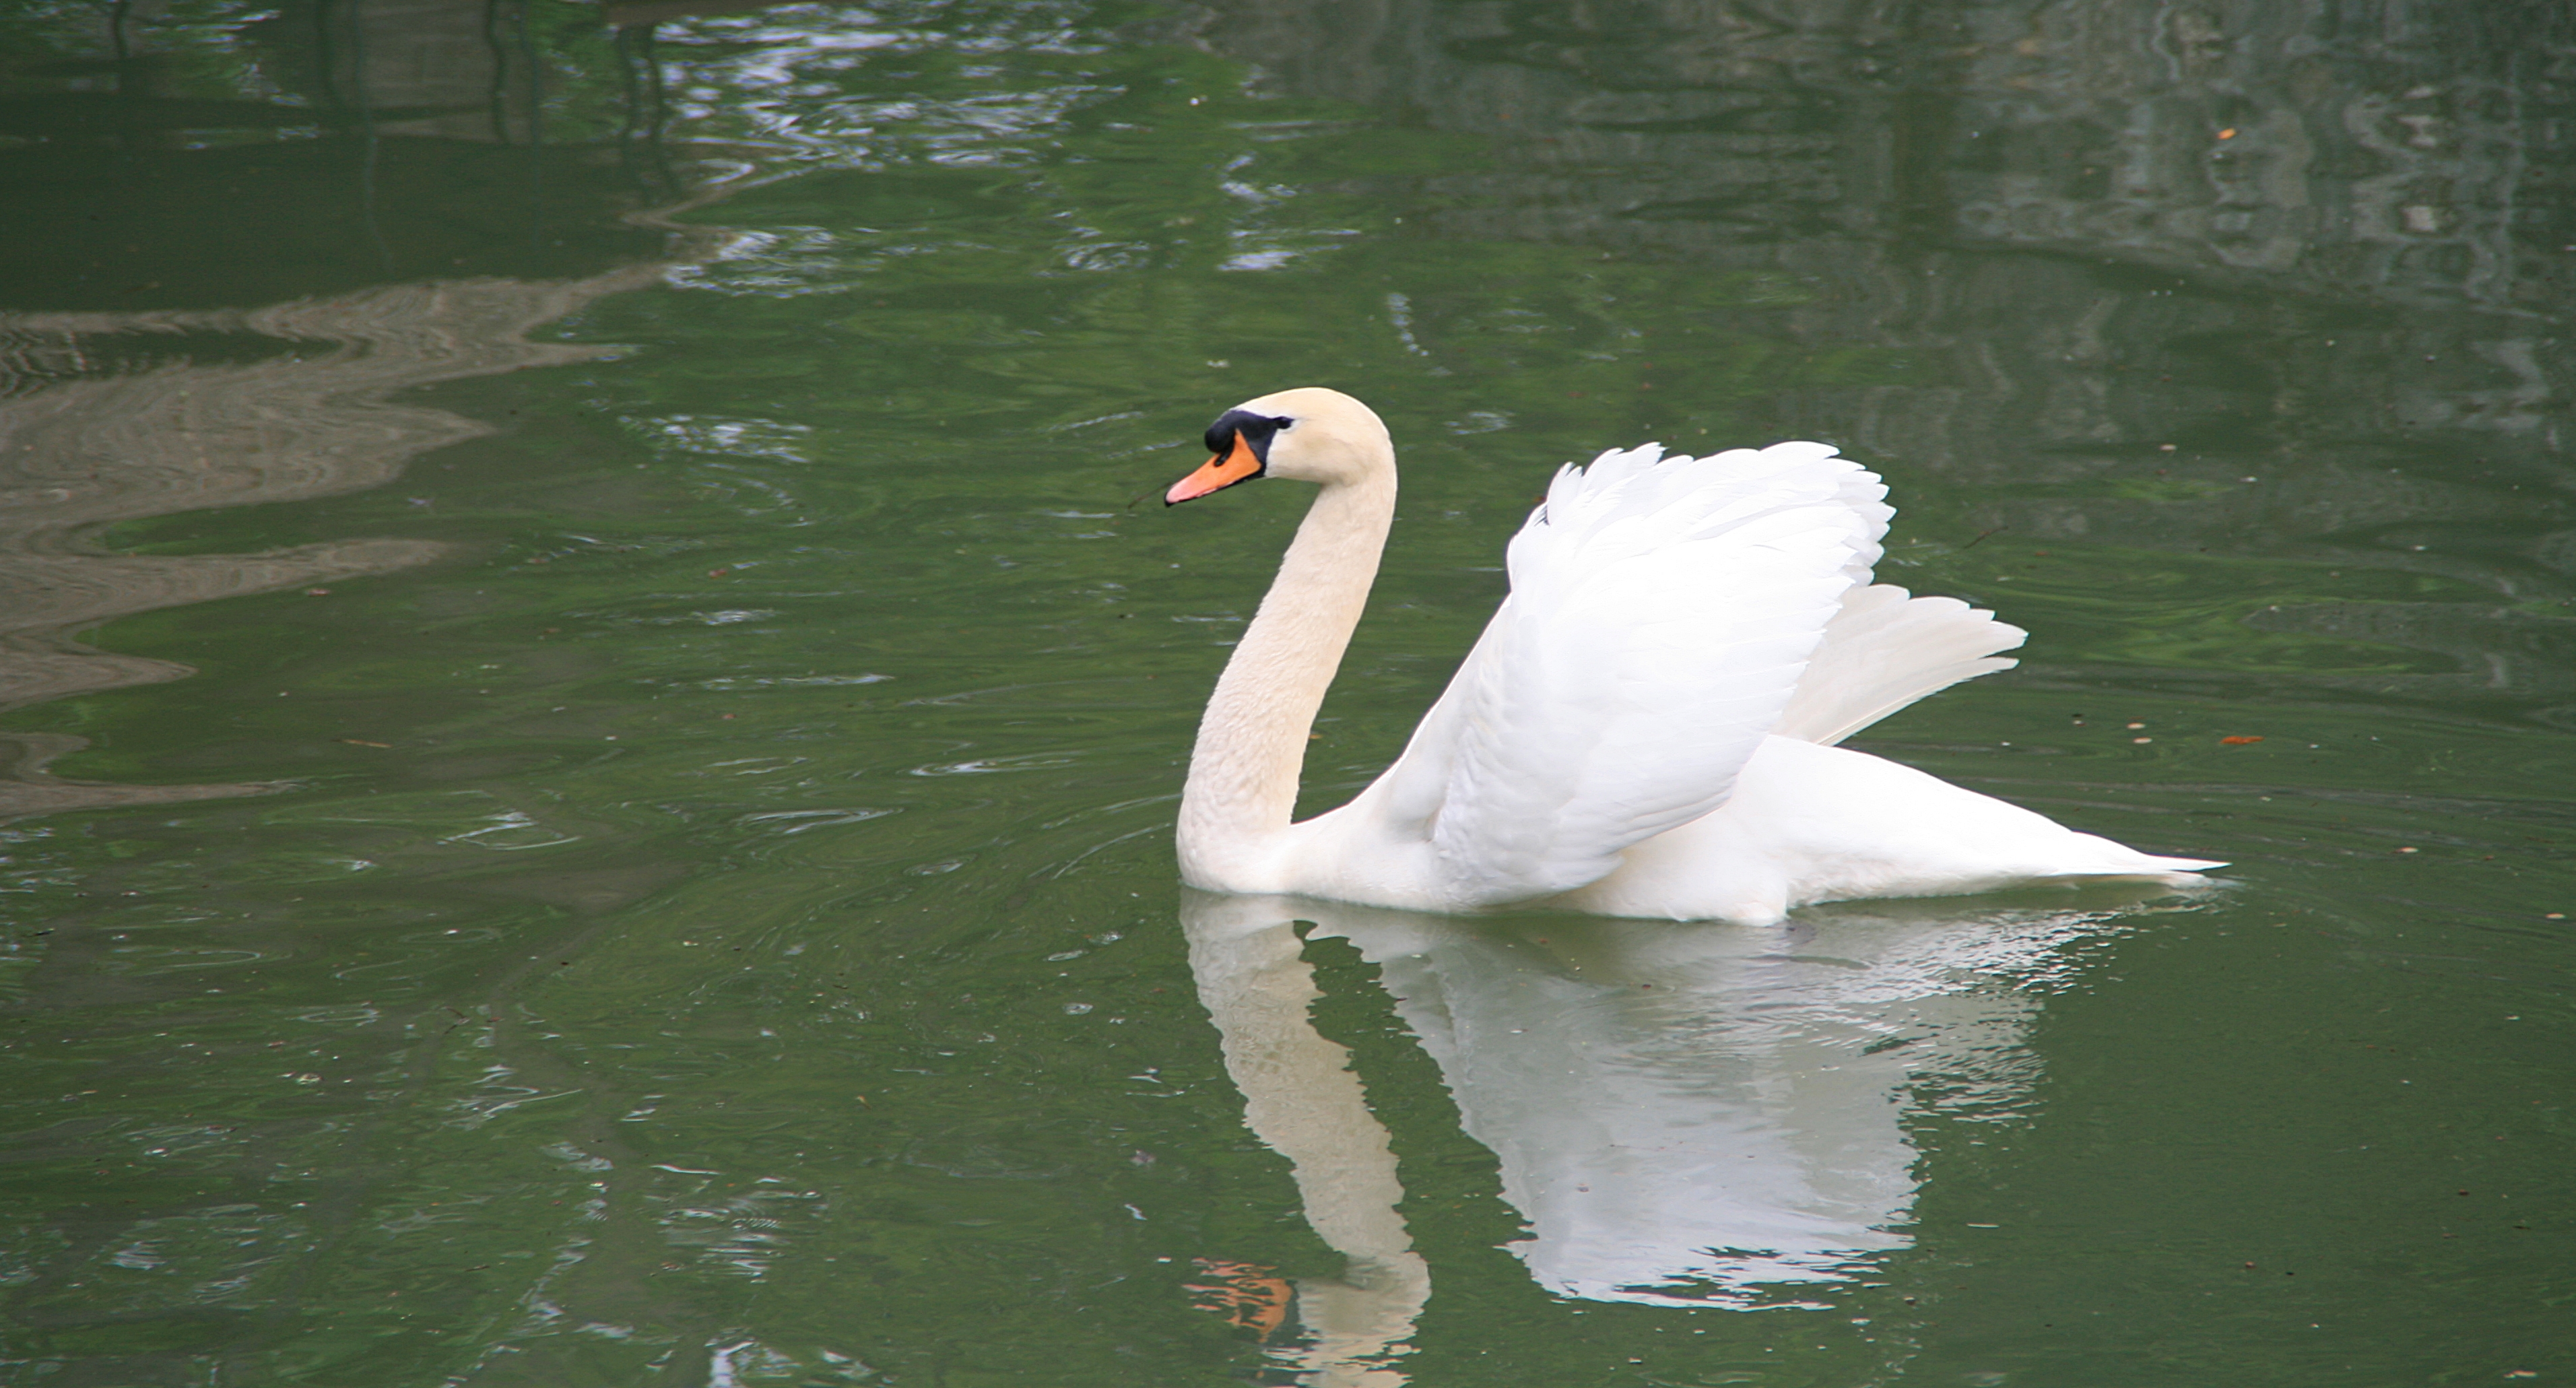
water, nature, bird, wing, wildlife, beak, fauna, swan, spain, vertebrate, segovia, lagranjadesanildefonso, sanildefonso, jardinesdelagranja, waterfowl, water bird, espana, ducks geese and swans